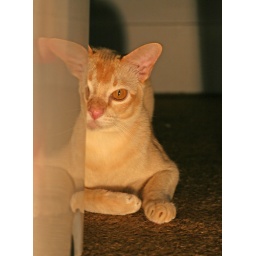
Pixy on the floor in lamp light #3